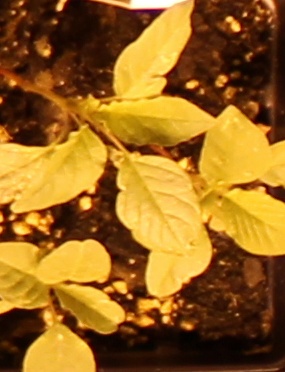
Label: Palmer Amaranth